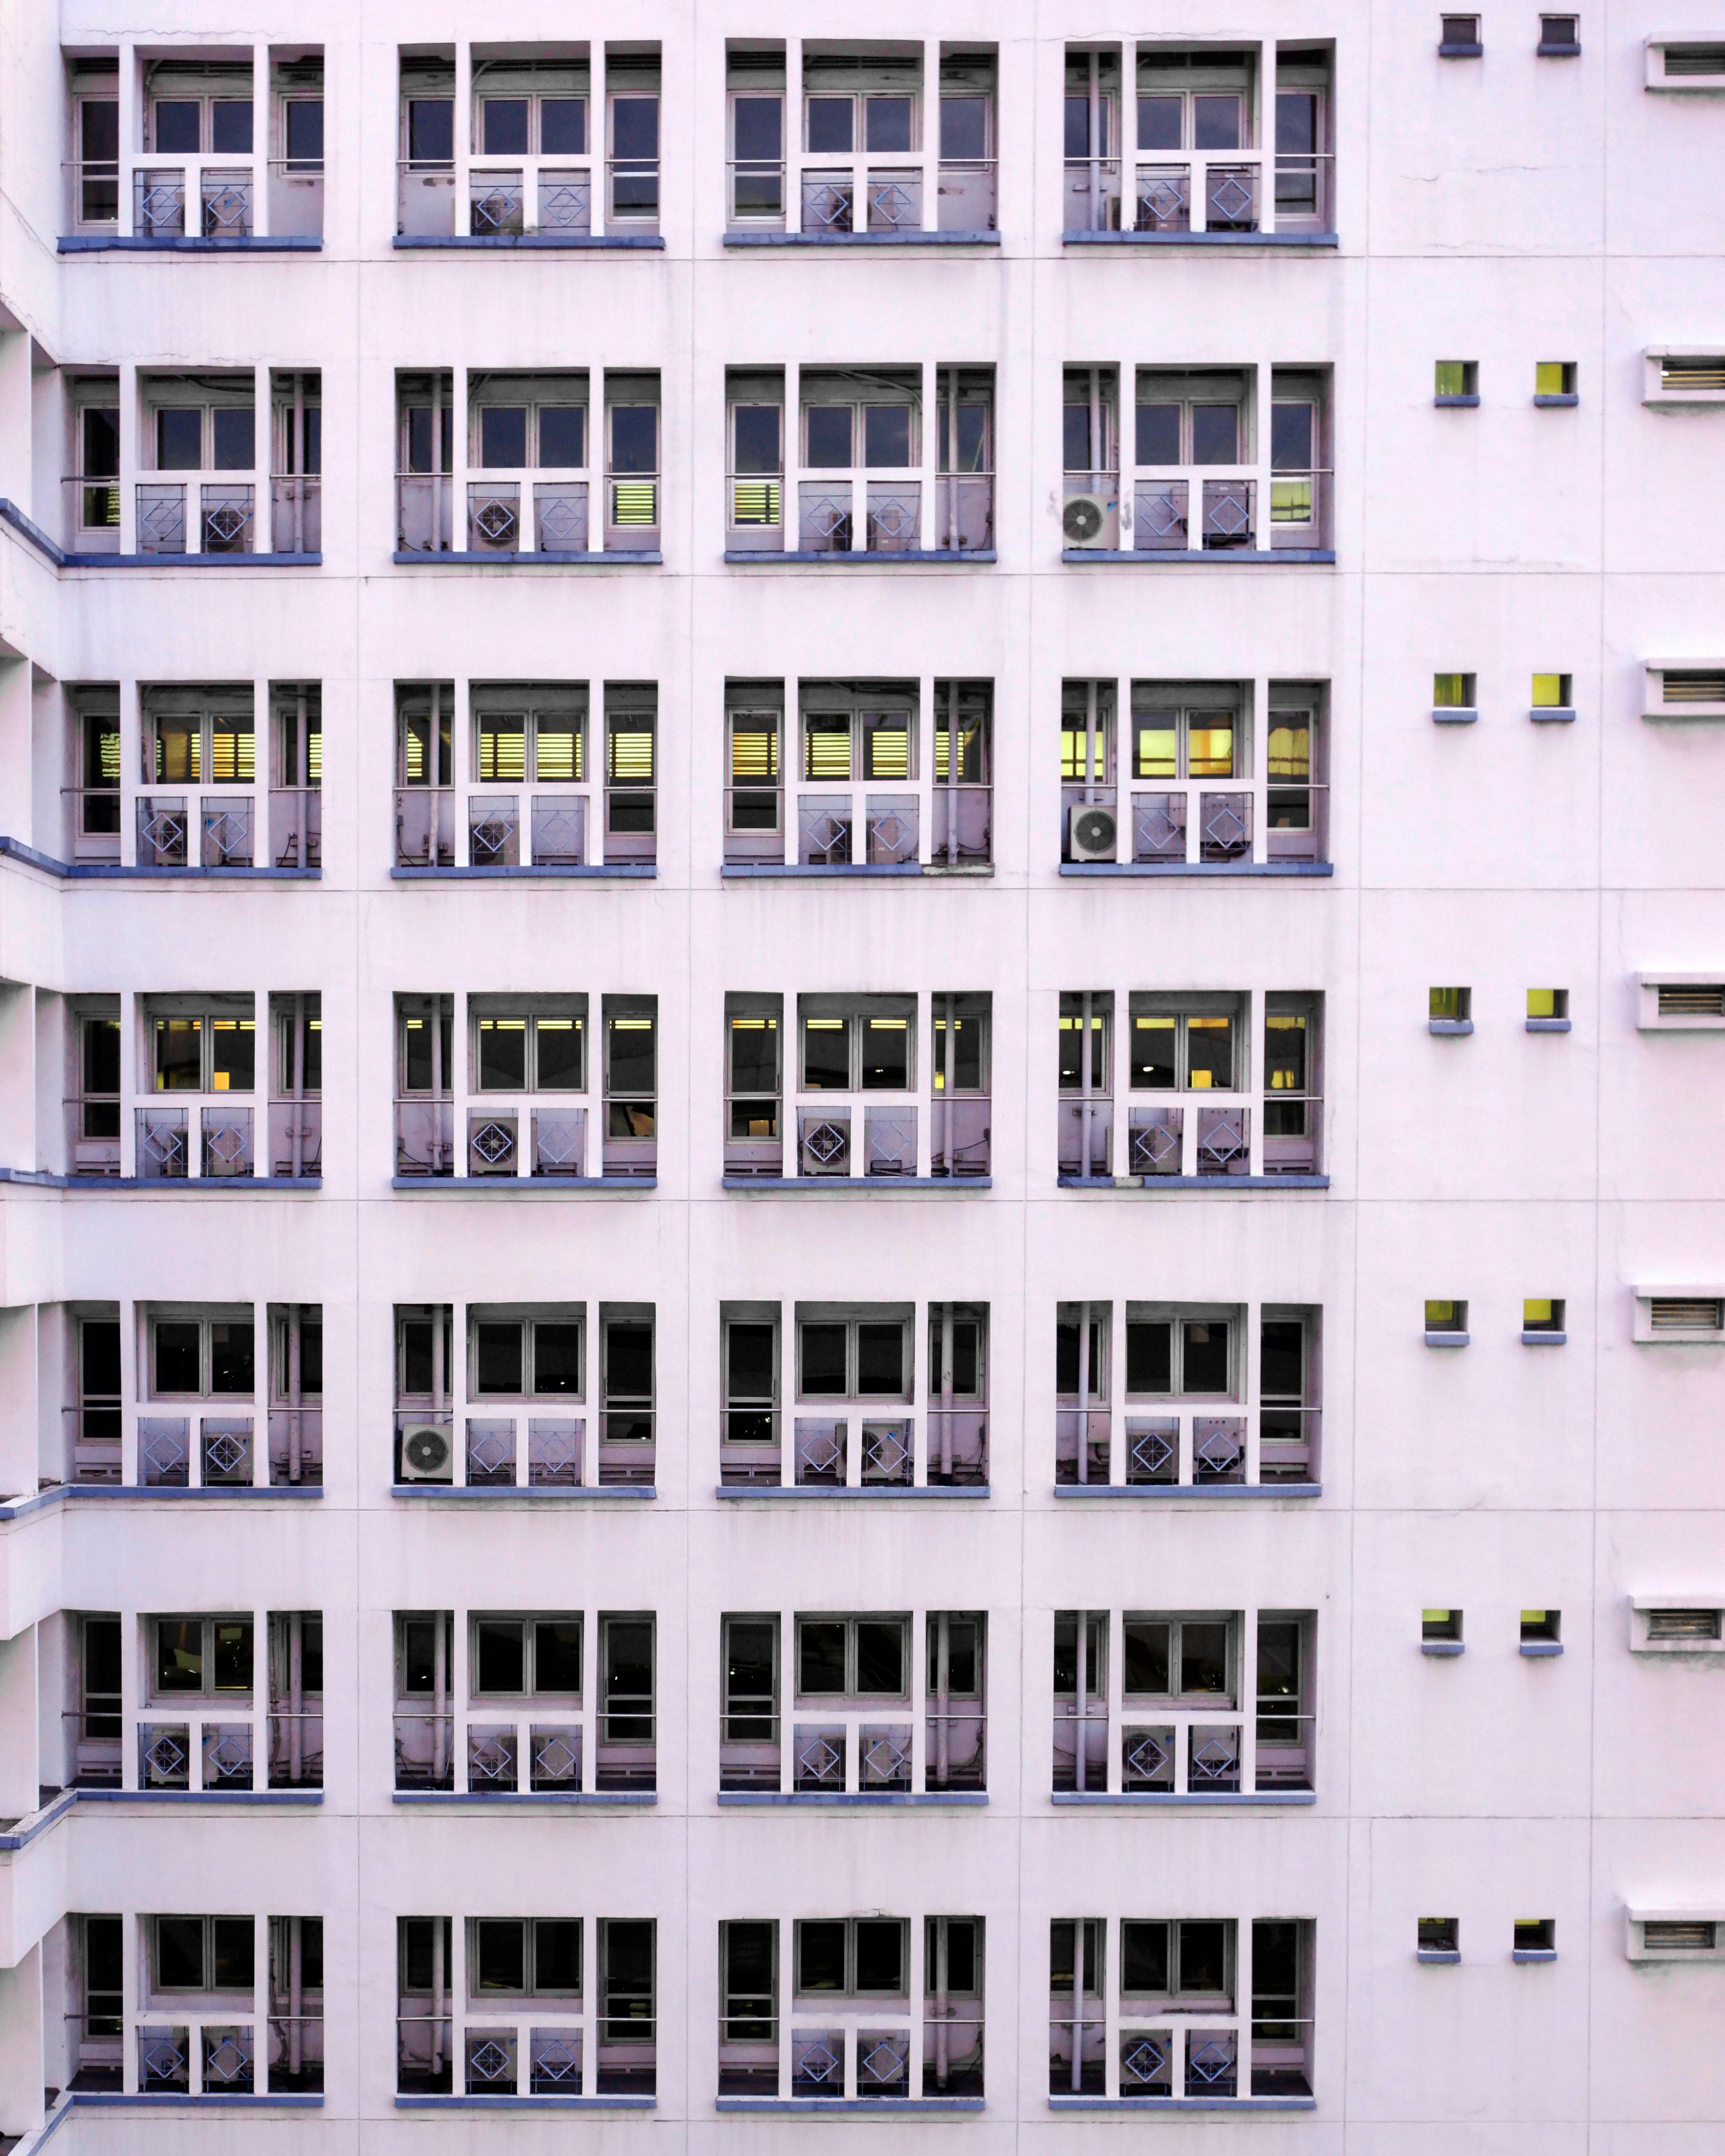
tower block, property, condominium, building, facade, architecture, residential area, window, interior design, apartment